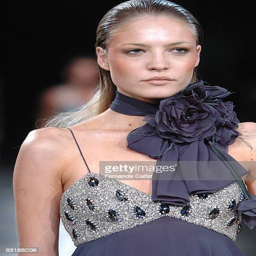
a model walks down the runway at the fashion presentation during fashion week